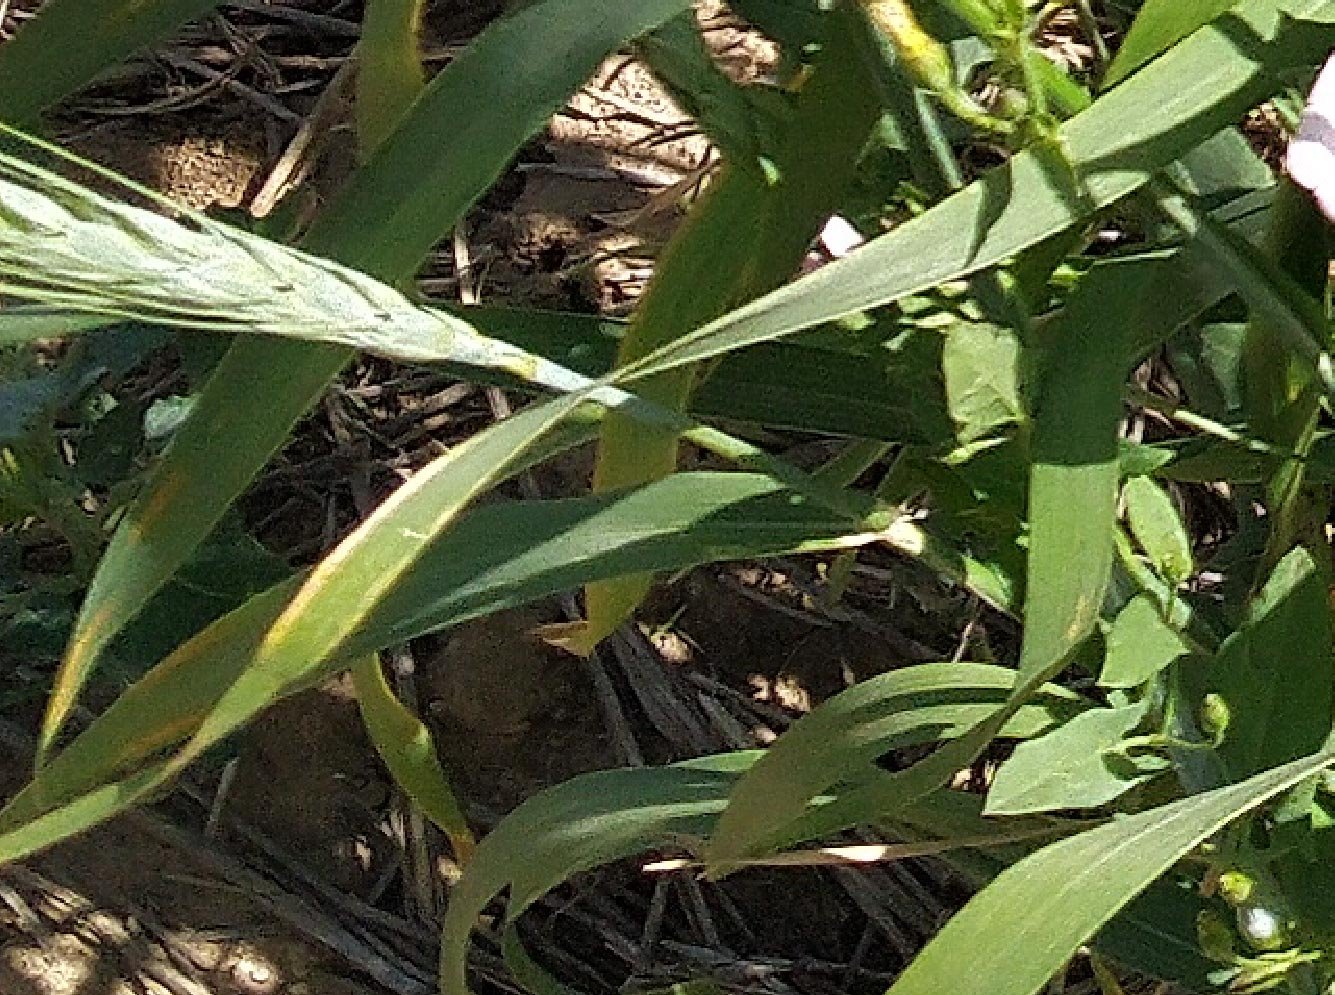
Label: Wheat___Healthy